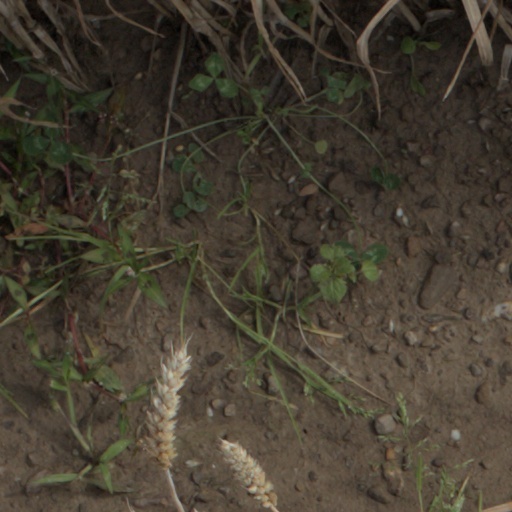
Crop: wheat